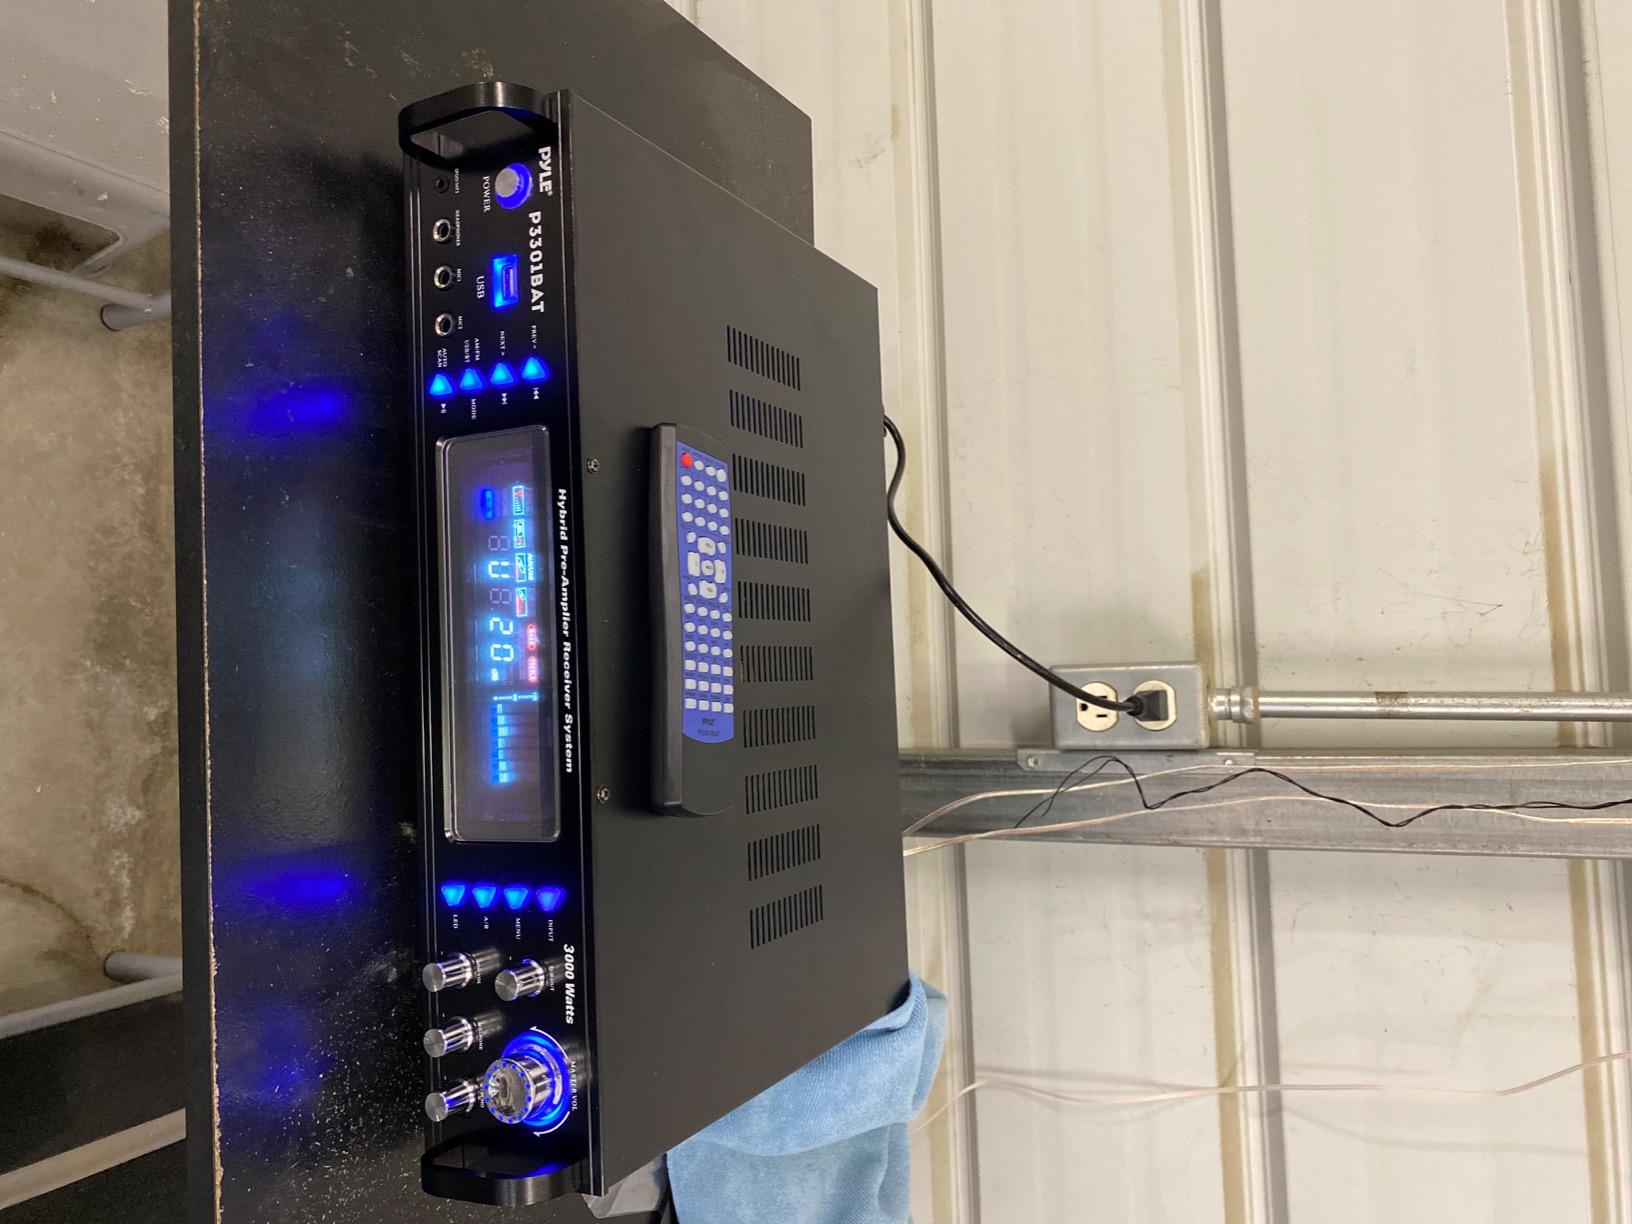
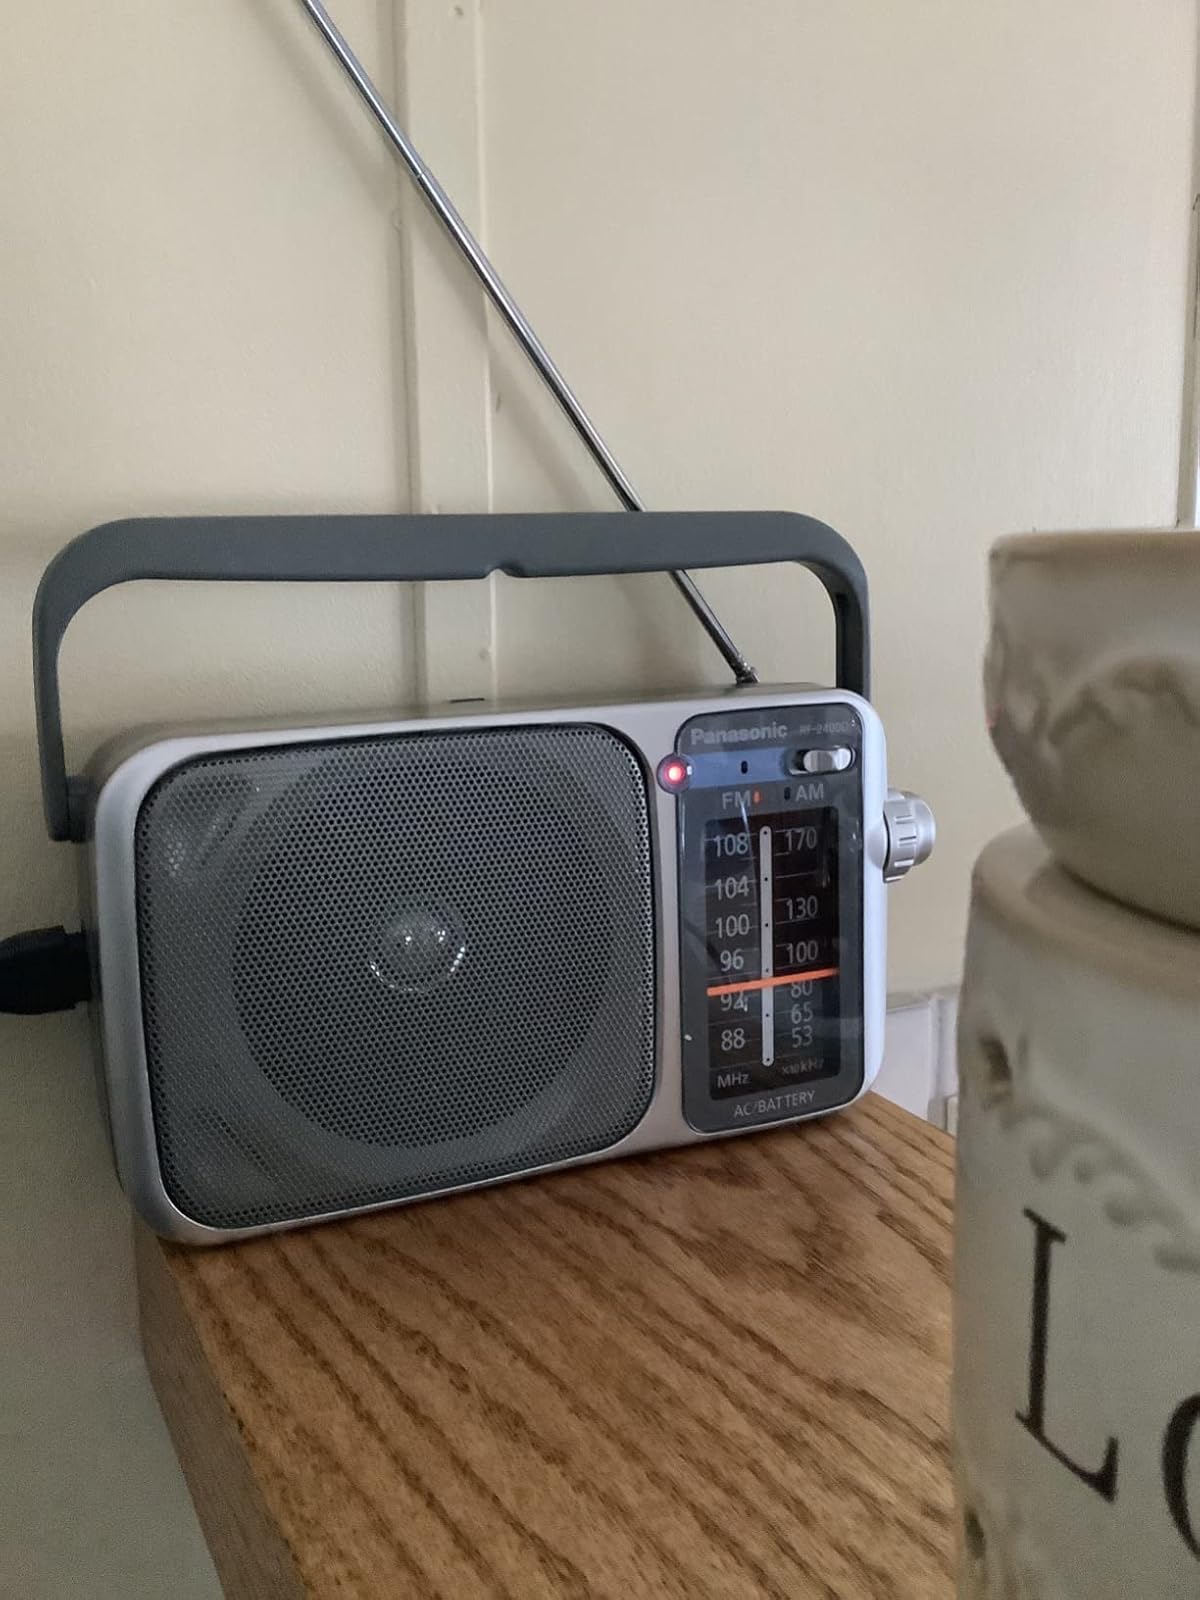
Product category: radio
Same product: no